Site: brandenburg
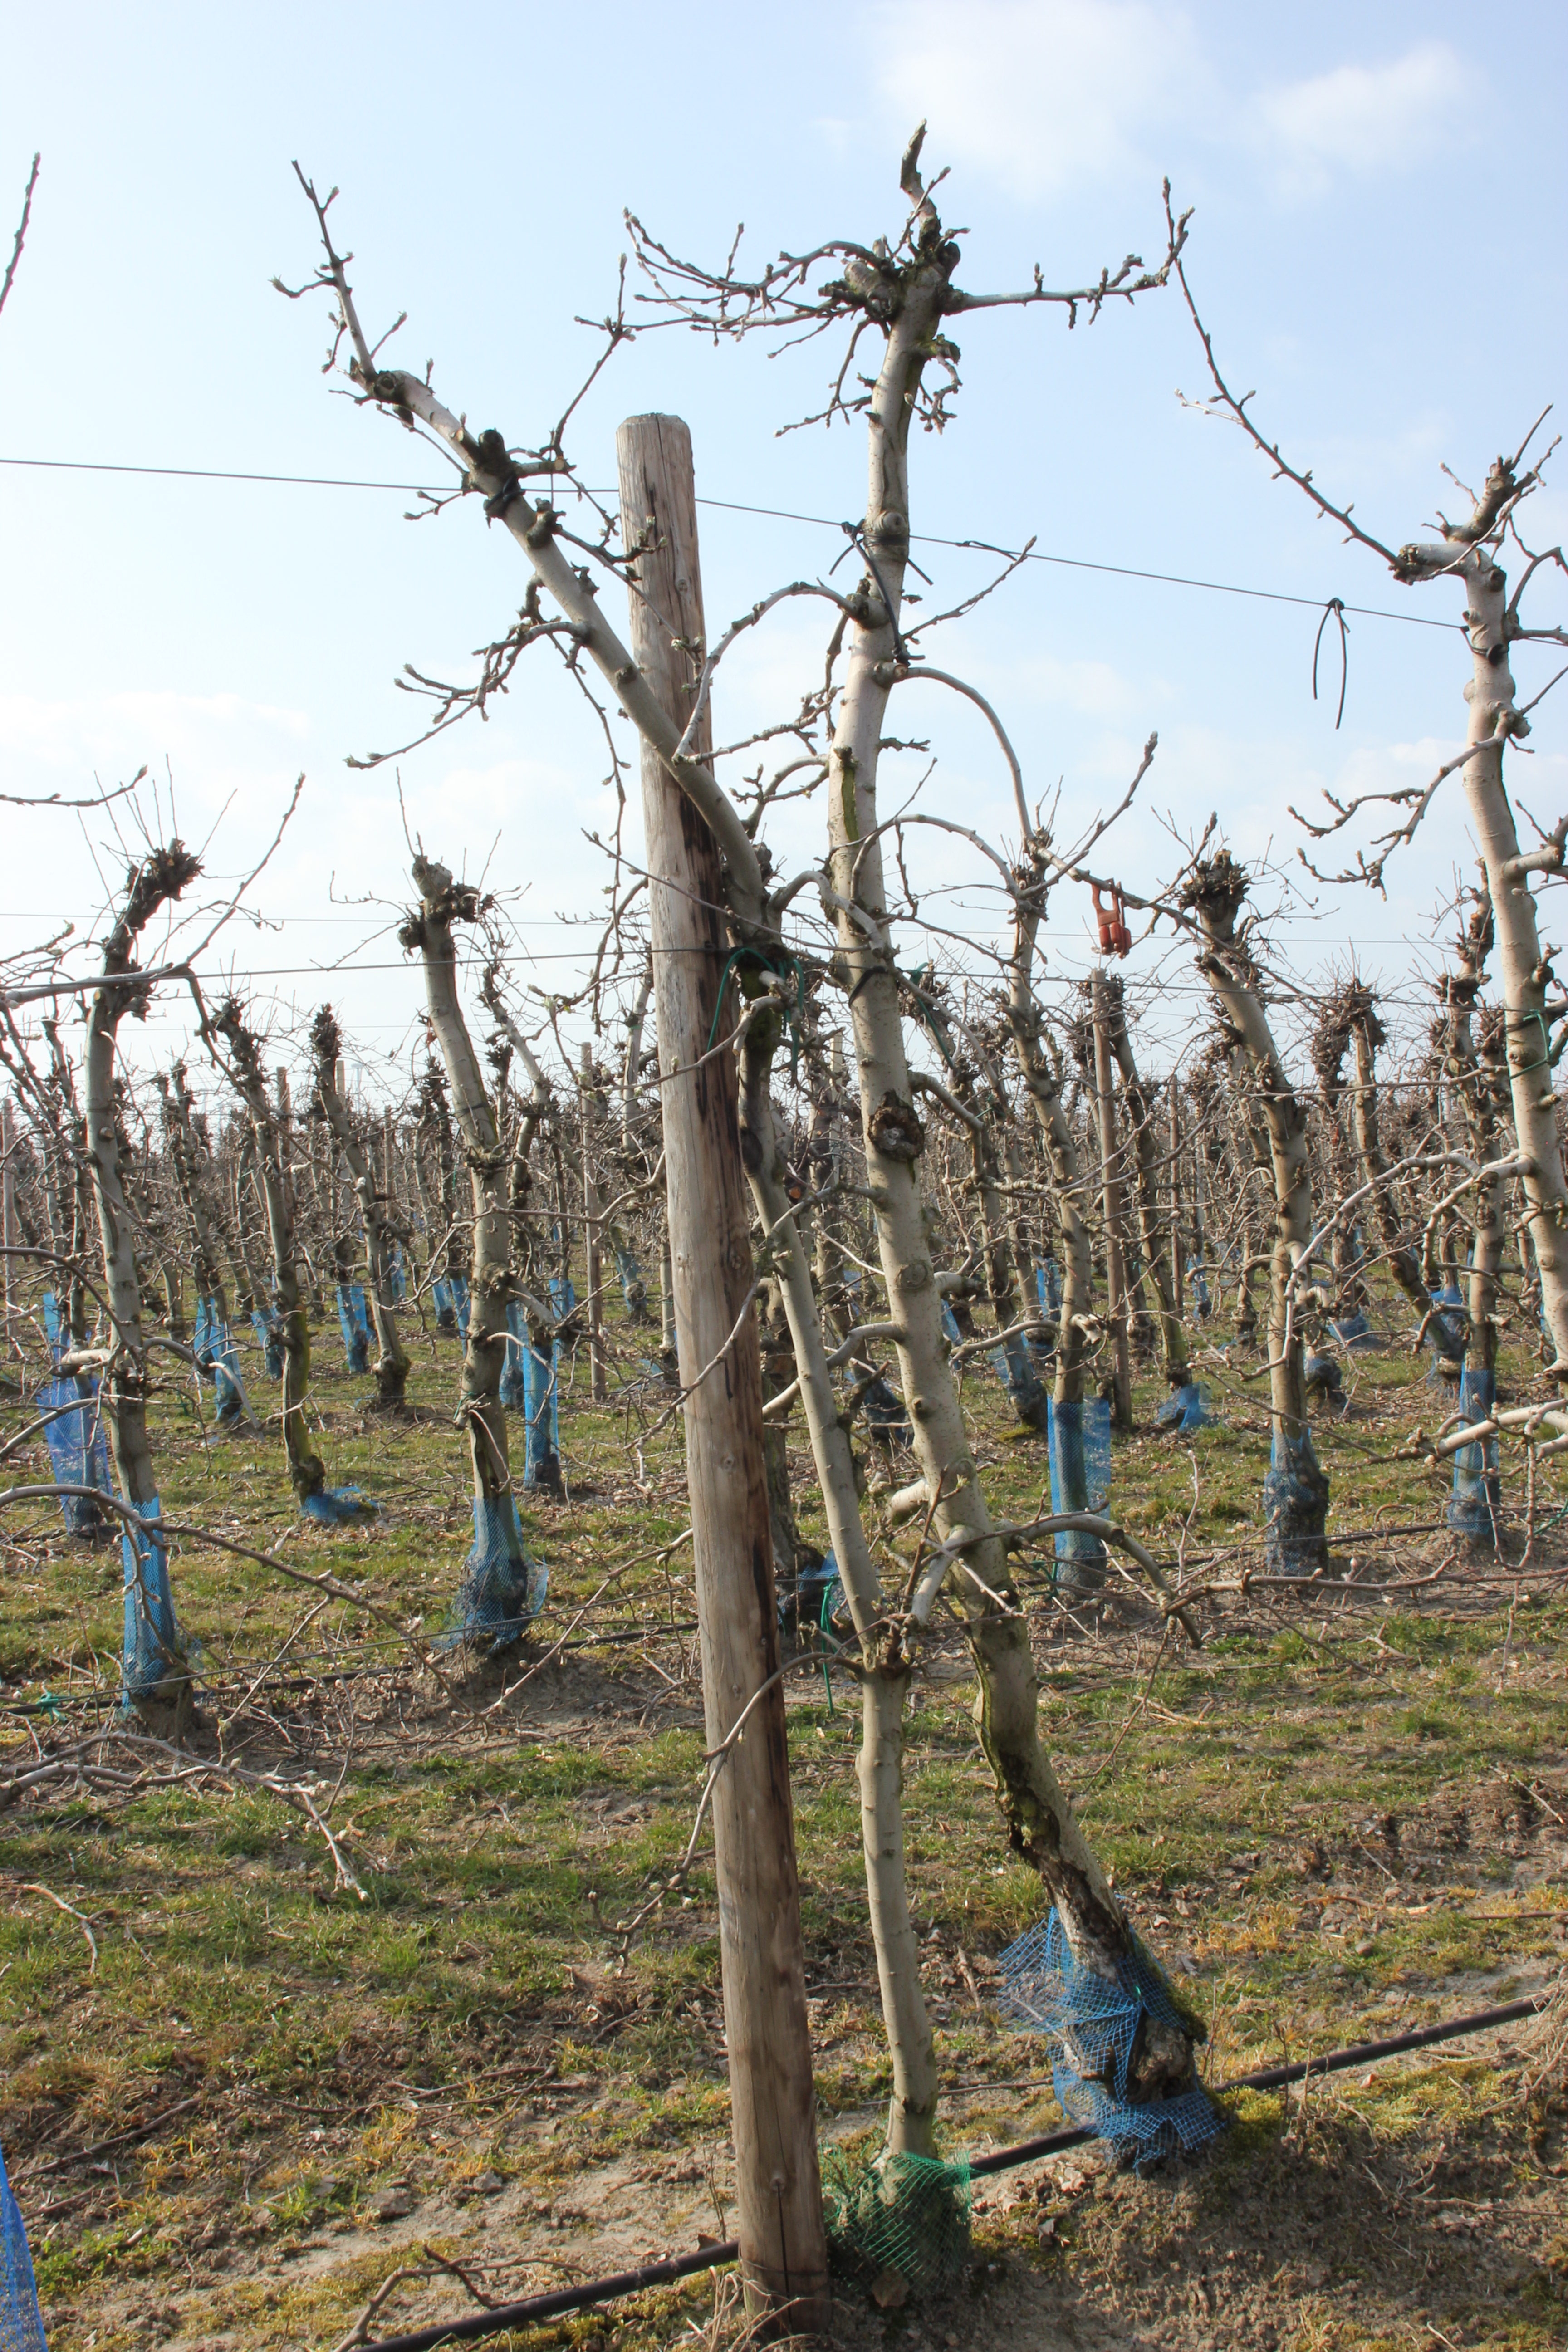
Growth stage (BBCH 03): Bud development